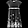
Label: Dress